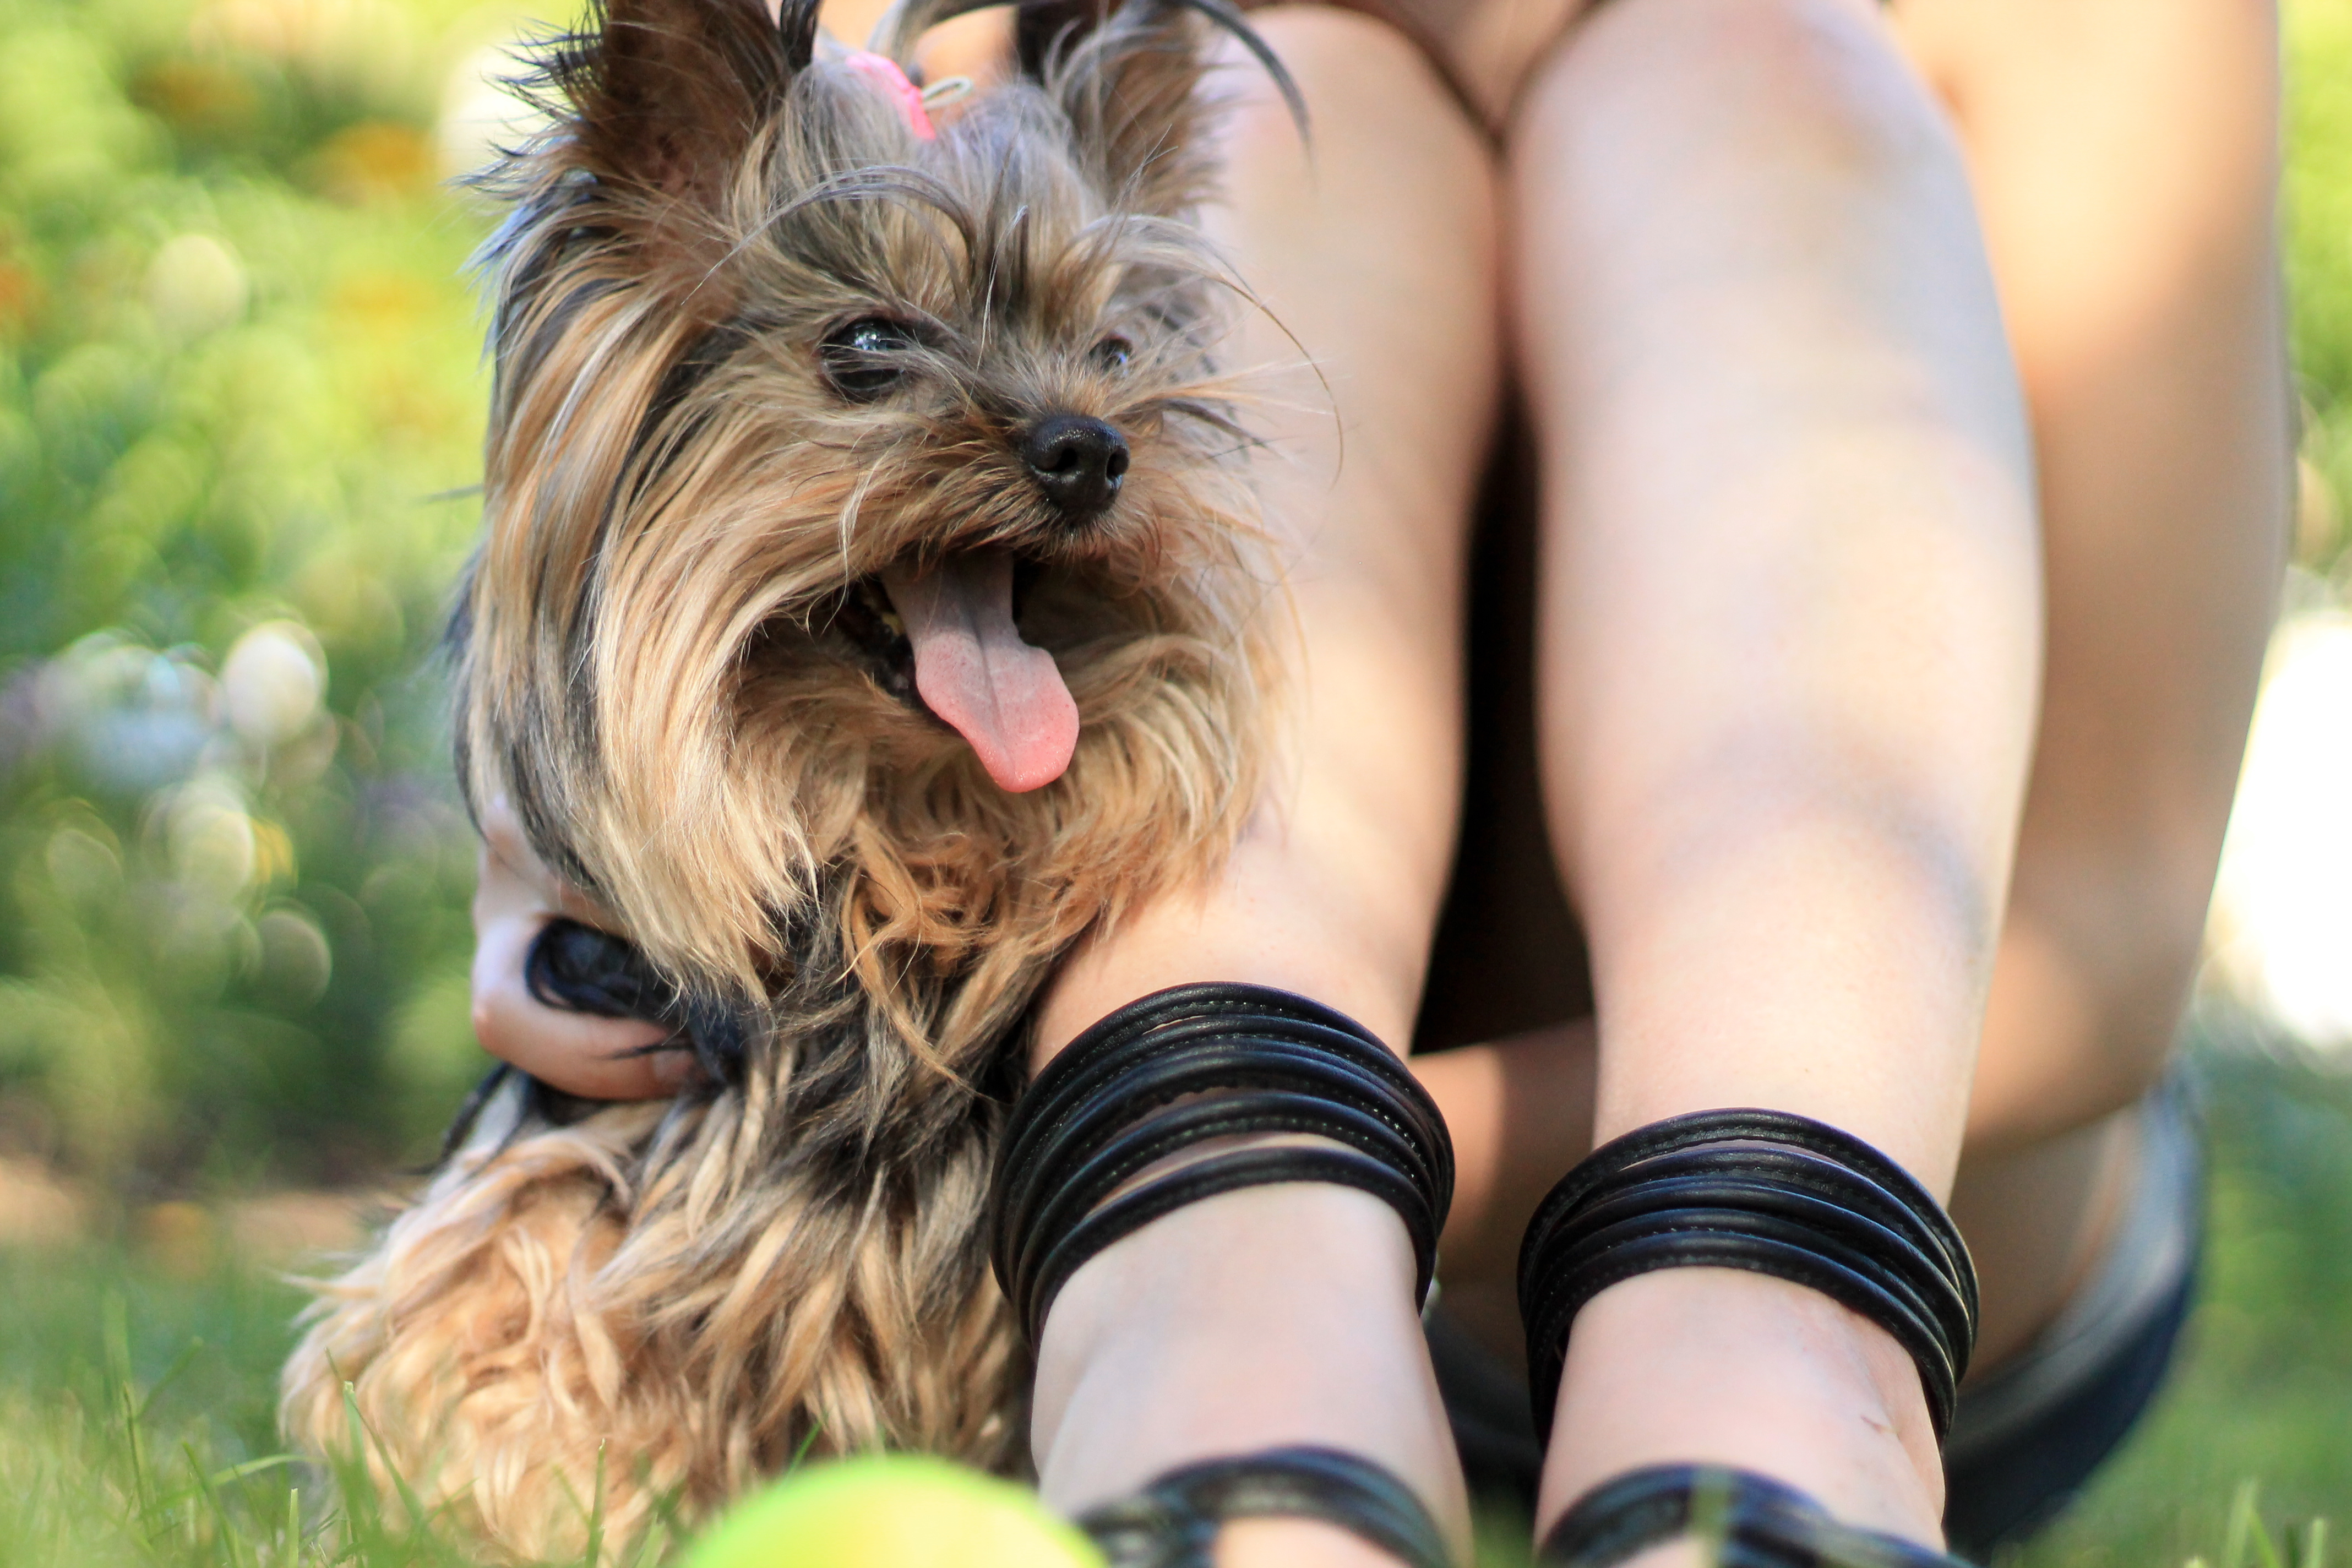
person, girl, woman, dog, summer, mammal, garden, vertebrate, dog breed, terrier, yorkshire terrier, dog like mammal